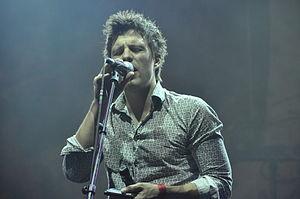
Charles Pasi (France), apparition au festival musical ""Bardentreffen"" 2013 à Nuremberg, Allemagne, plateau Hauptmarkt"
Charles Pasi, né le 8 février 1984 à Paris, d'un père italien et d'une mère française, est un auteur-compositeur, chanteur et harmoniciste français.